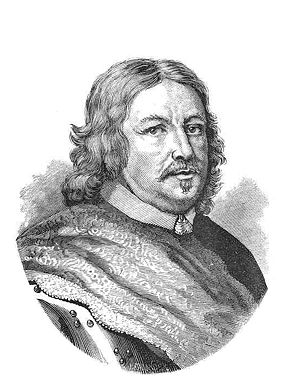
Sverige-Finland / Fredstider
Per Brahe den yngre var generalguvernør i Finland under årene 1637–40 og 1648–54. Gravure af Ida Falander.
Sverige-Finland er en betegnelse, man somme tider bruger for Sverige og Finland i tiden mellem Kalmarunionen og Napoleonskrigene, altså perioden fra det 15. århundrede til det 19. århundrede. I 1809 blev landet splittet, og den østlige del blev afstået til Rusland som Storhertugdømmet Finland i en personalunion med det kejserlige Rusland. Selvom begrebet Sverige-Finland ses på linje med Danmark-Norge, var Finland mere en provins af Sverige, end Norge var af Danmark. I Middelalderen blev Finland kendt under navnet Österland. Men senere i det 18. og 19. århundrede blev Finland et mere almindelige navn i stedet for Österland.